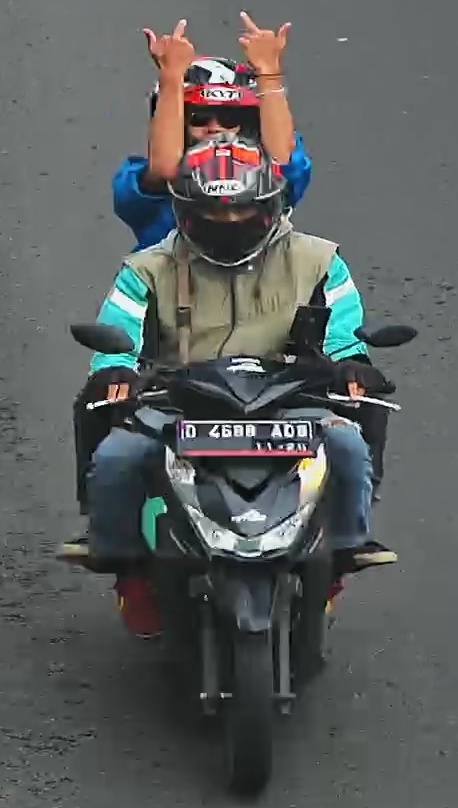
person-with-helmet: 2
person-without-helmet: 0